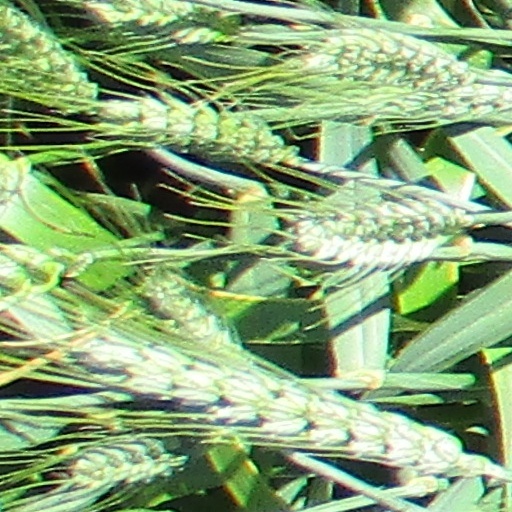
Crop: wheat